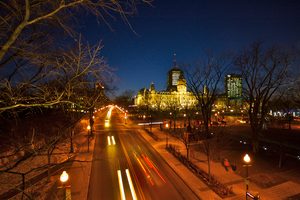
La Grande Allée est une des artères les plus célèbres de Québec.